Bad Day on the Block

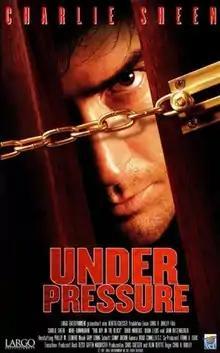
Film poster

Bad Day on the Block is a 1997 American psychological thriller film directed by Craig R. Baxley. It stars Charlie Sheen and Mare Winningham.